480th Fighter Squadron

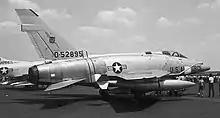
F-100 Super Sabre at England AFB

The 480th Fighter-Bomber Squadron was activated on 25 September 1957 at Alexandria Air Force Base, Louisiana, as part of the 366th Fighter-Bomber Wing. During this time it was the wing's first squadron to transition to the North American F-100D and F-100F Super Sabre, although it also continued to fly Republic F-84F Thunderstreaks. On 1 July 1958, the unit was redesignated the 480th Tactical Fighter Squadron. On 1 April 1959, it was inactivated along with the remainder of the 366th Wing as Tactical Air Command reduced its fighter units due to budget limitations.